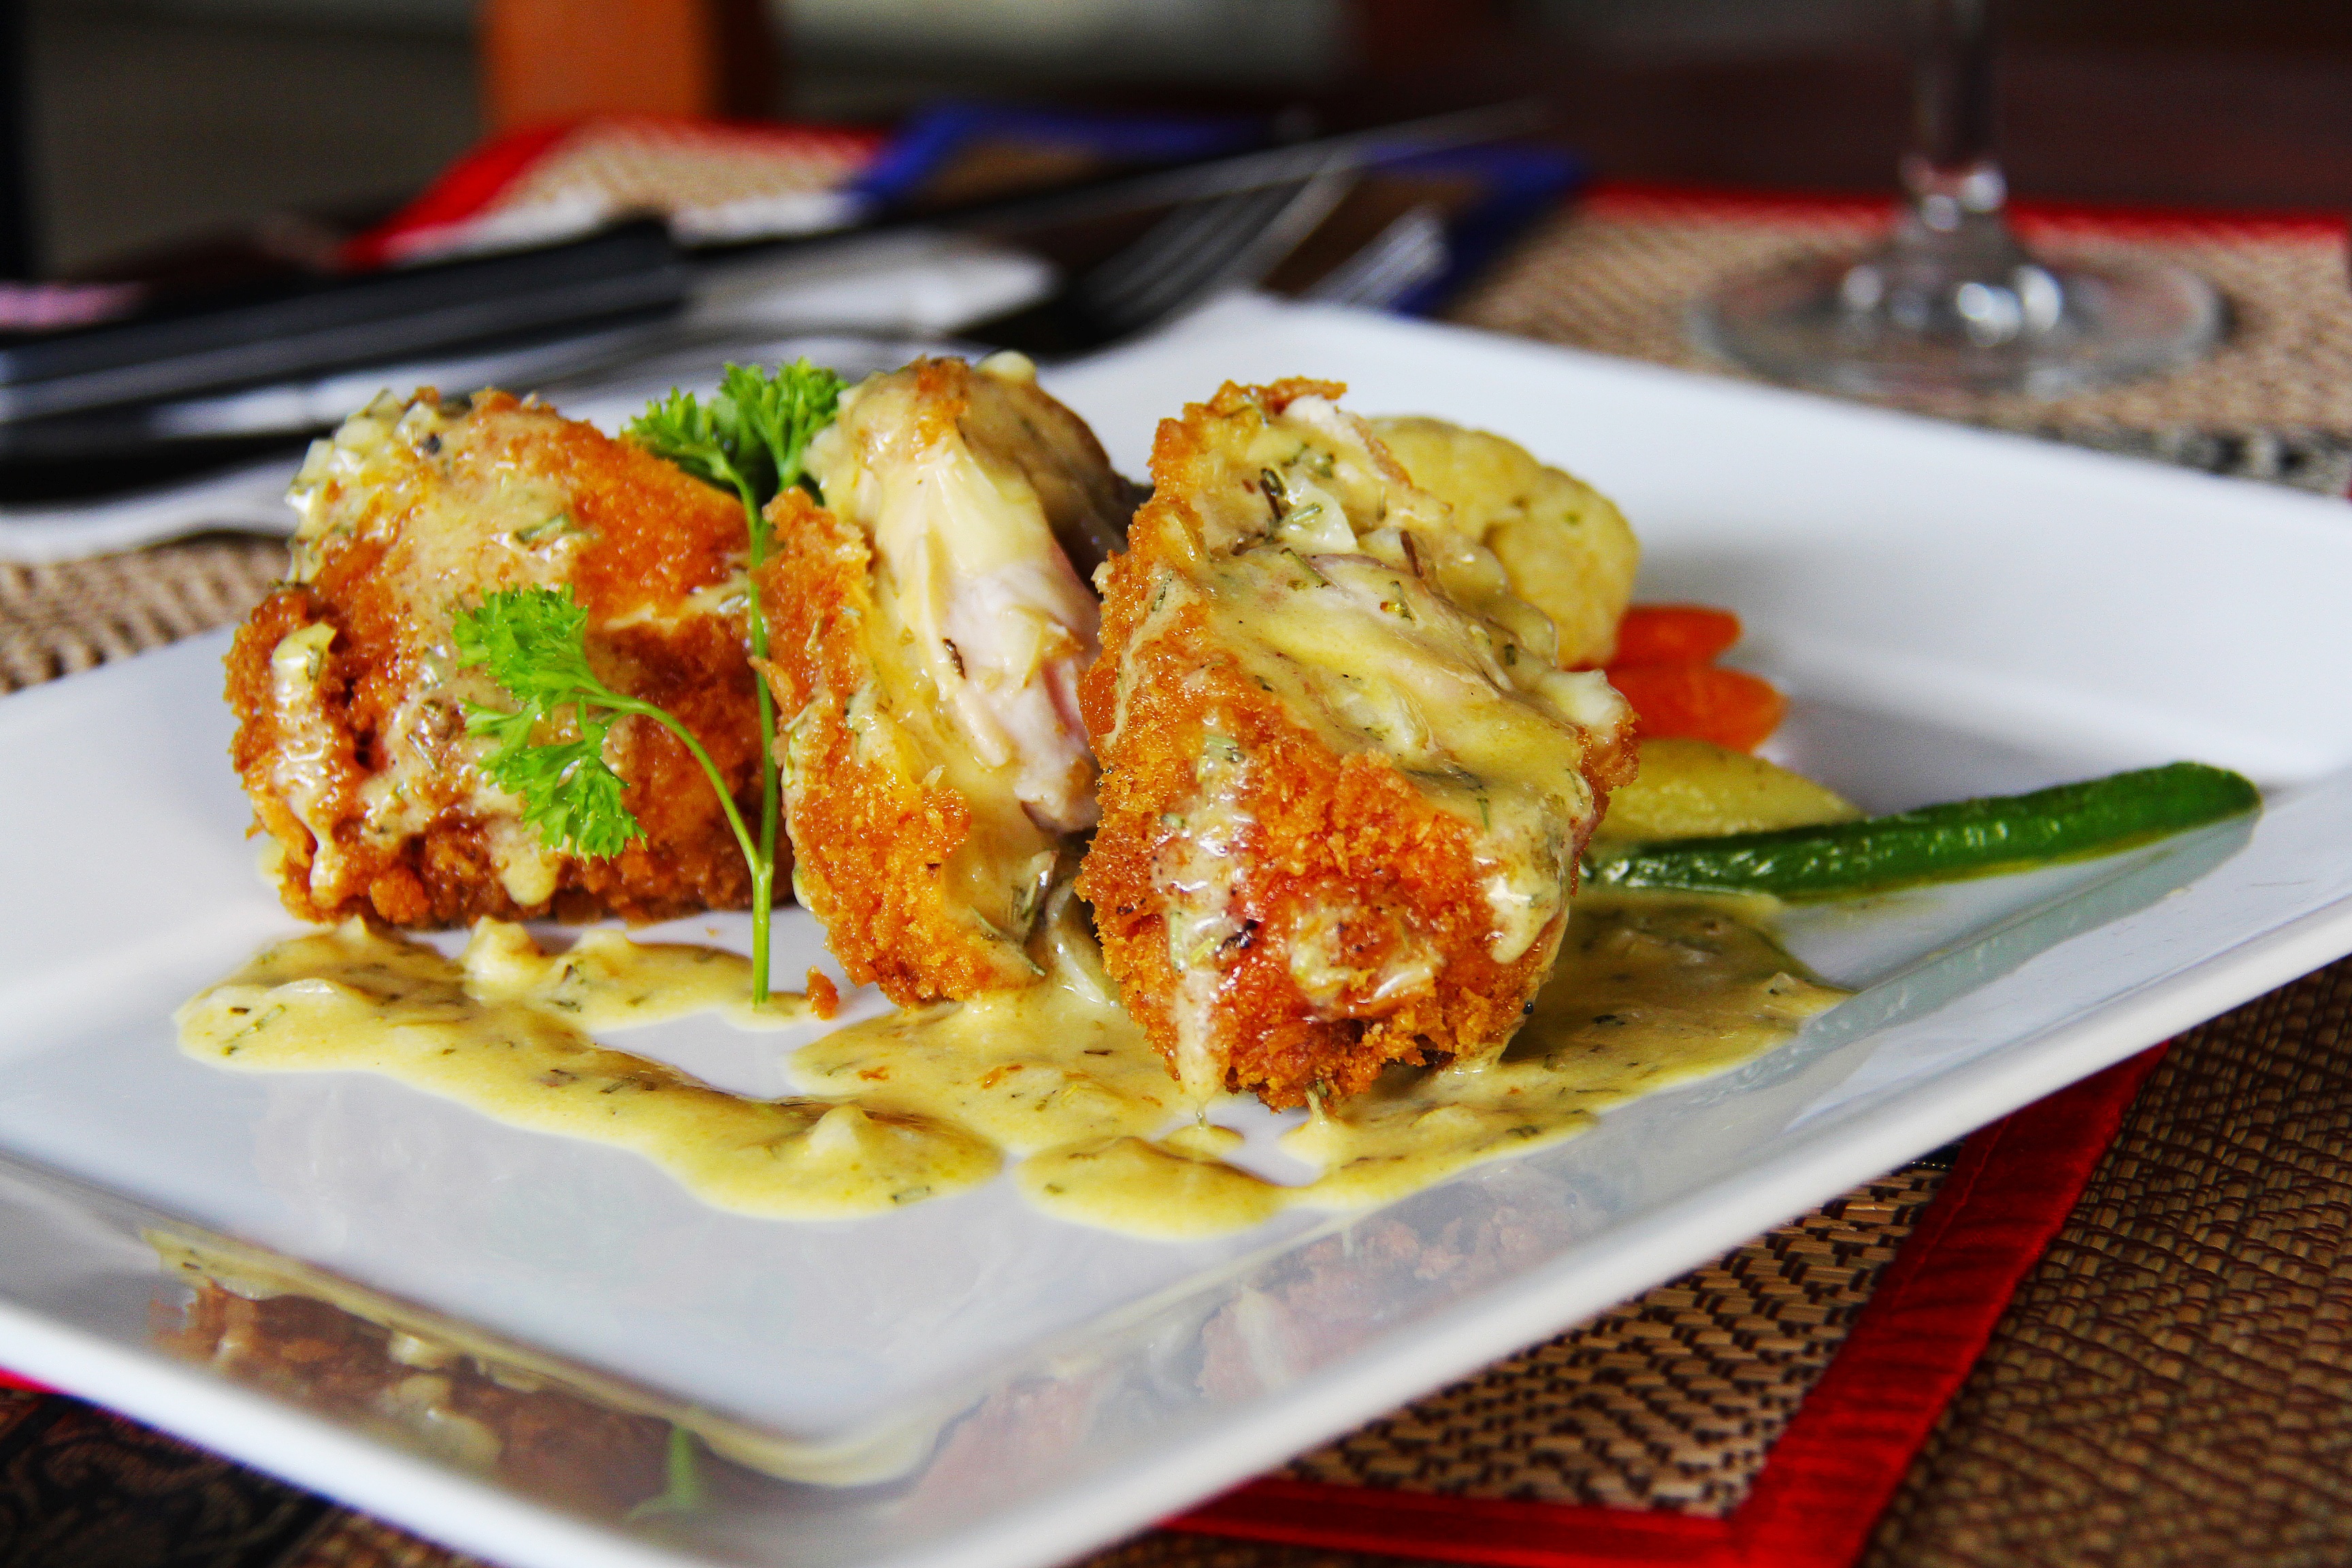
restaurant, dish, meal, food, produce, breakfast, lunch, cuisine, delicious, chicken, asian food, fried, resort, cambodia, western, vegetarian food, yummy, siem reap, fried food